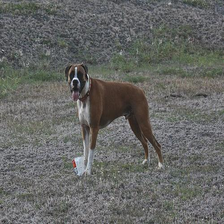
Species: dog
Breed: boxer